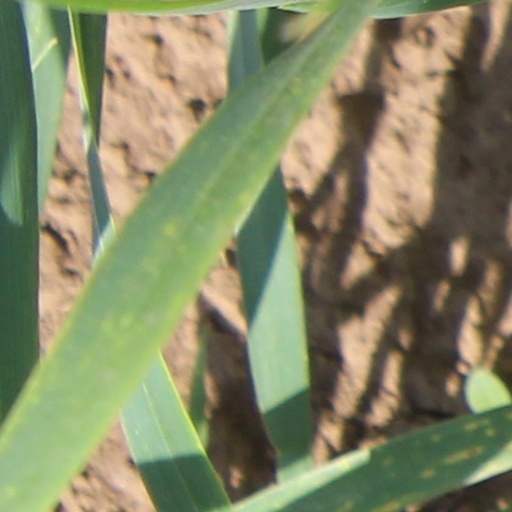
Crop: wheat